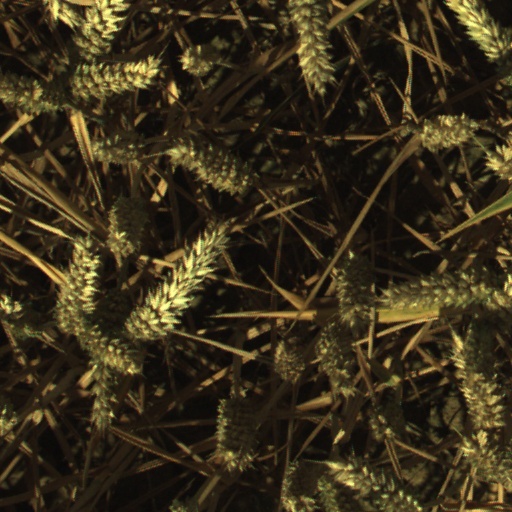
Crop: wheat